Return to Me

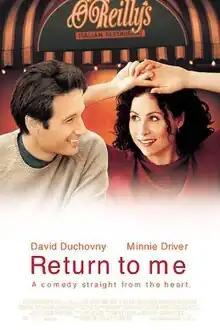
Theatrical release poster

Return to Me is a 2000 American romantic comedy-drama film directed by Bonnie Hunt and starring David Duchovny and Minnie Driver. It was filmed in Chicago and was released on April 7, 2000 by Metro-Goldwyn-Mayer Pictures. It was Carroll O'Connor's final film before his death the following year.